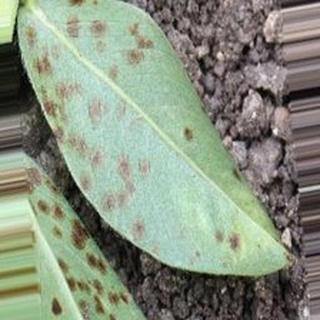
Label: groundnut_rust